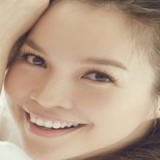
ca sĩ Hiền Thục